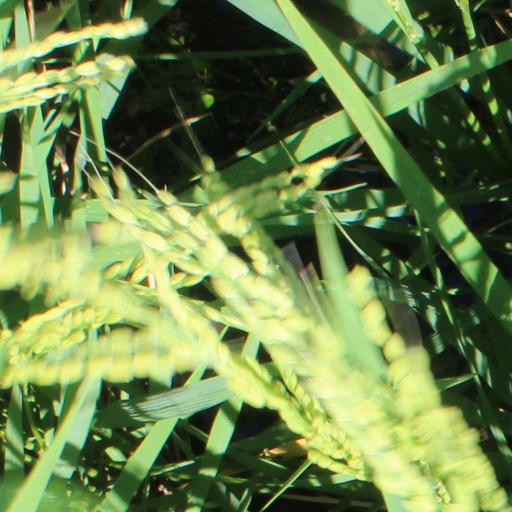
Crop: rice